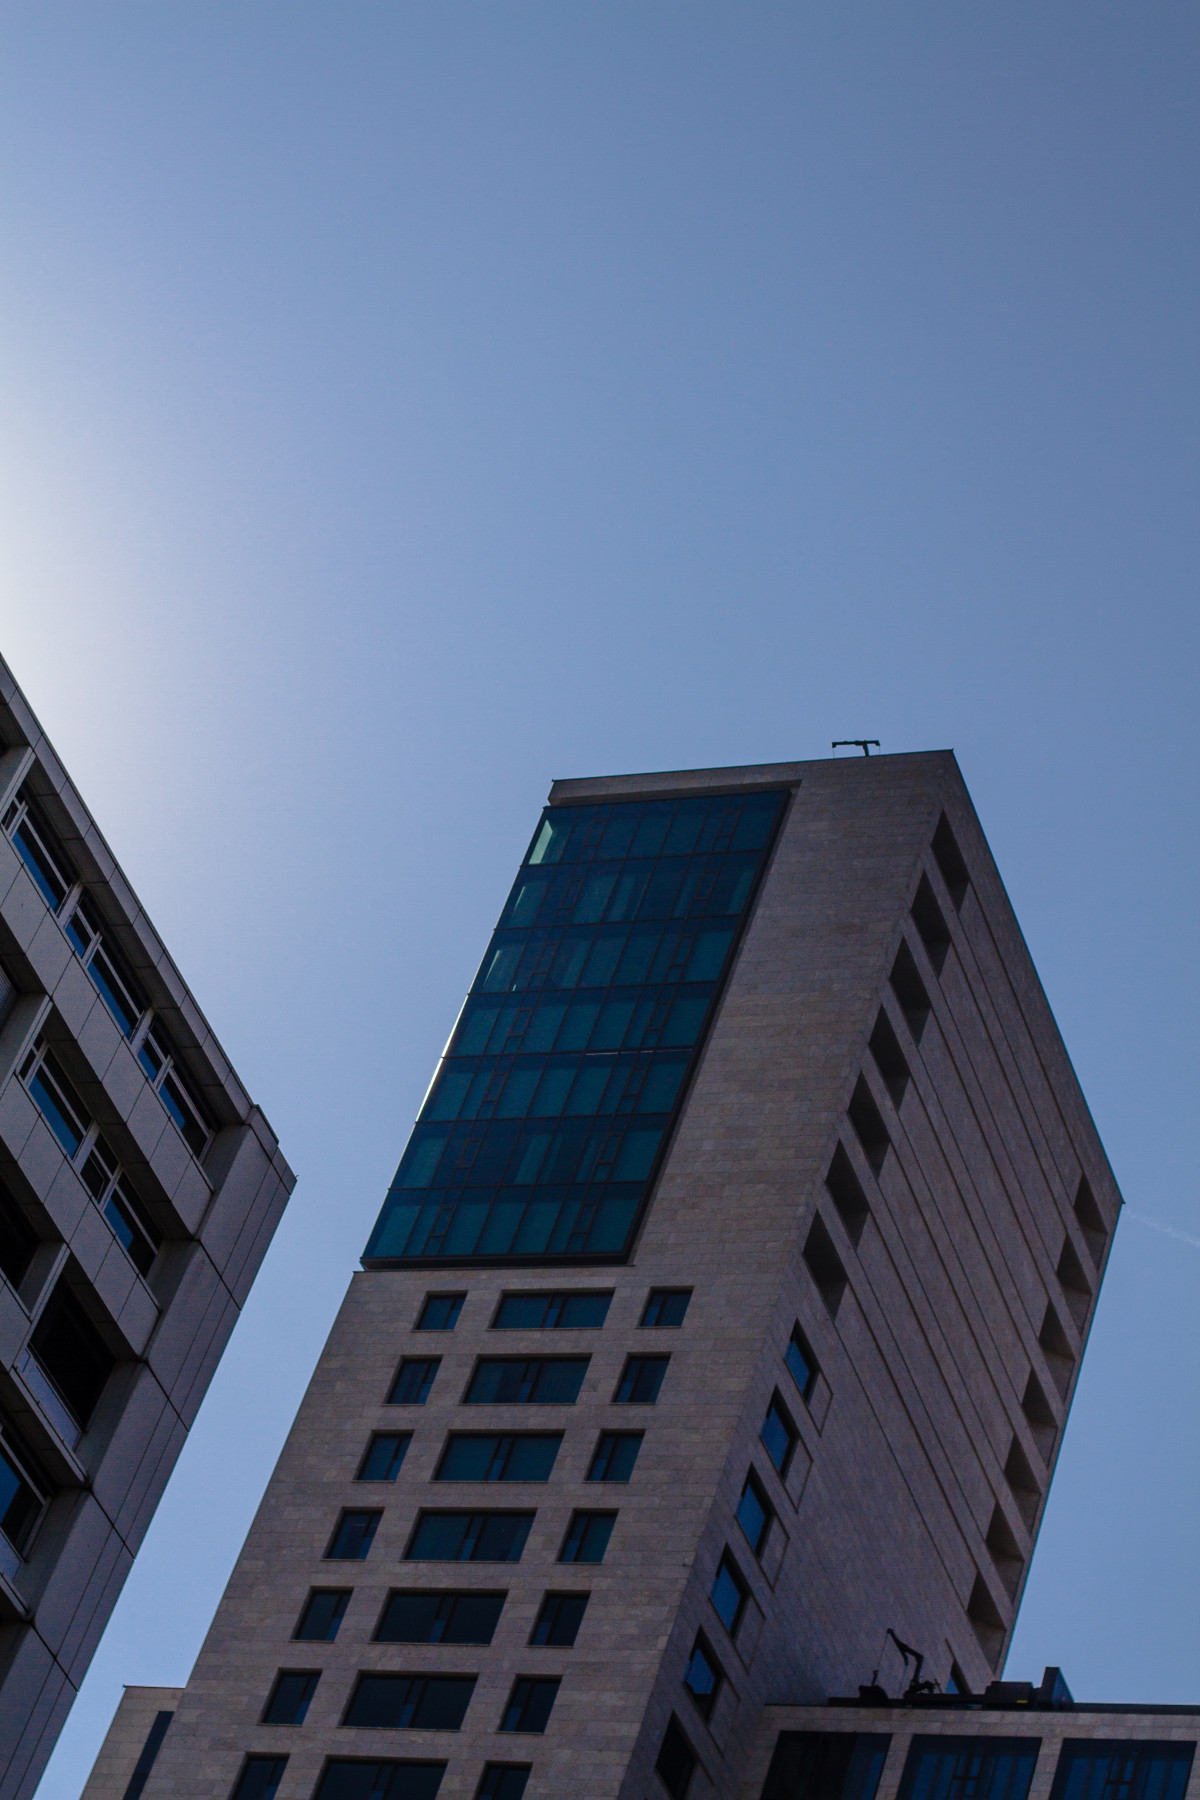
Tags: sky, city, skyscraper, downtown, line, facade, blue, tower block, shape, headquarters, urban area